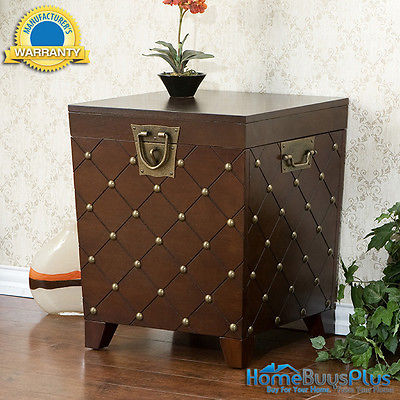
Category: table